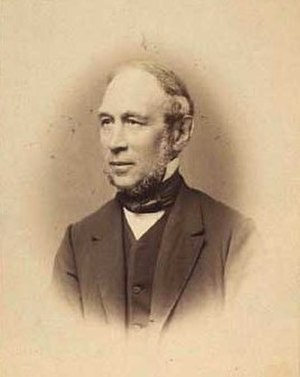
Harald Kayser / Indtræden i politik
Harald Hartvig Kayser
Harald Hartvig Kayser var en dansk tømrermester og politiker. Han var formand for Københavns Borgerrepræsentation 1863-1873 og medlem af Folketinget 1854-1864 og af Landstinget 1871-1895. Han var far til Olaf Kayser.